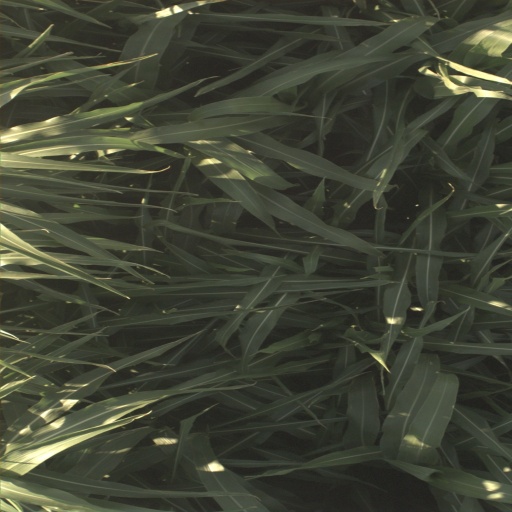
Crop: sorghum